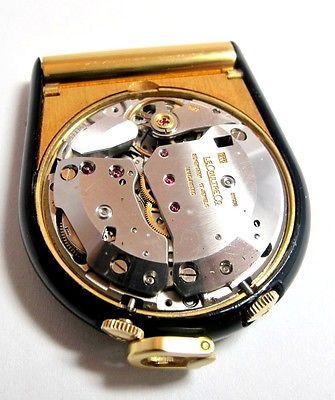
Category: table